California Zephyr

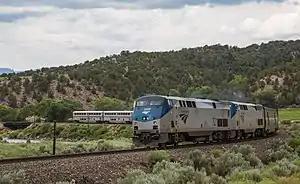
The "California Zephyr" rounds a curve along the Colorado River near McCoy, Colorado in 2016.

In July 1980, the "San Francisco Zephyr" was outfitted with new bi-level Superliner I passenger cars built by Pullman-Standardone of the last Amtrak's western long-distance trains to receive them (already running with such cars were the "Southwest Limited", "Desert Wind" and "Empire Builder"), and began exchanging through cars at Ogden with the Seattle–Chicago "Pioneer" and the Los Angeles–Chicago "Desert Wind". Between Ogden and Chicago, the "Zephyr", "Desert Wind", and "Pioneer" operated as a combined train.